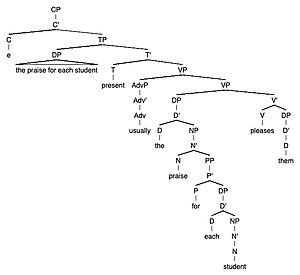
En syntaxe, la c-commande est une relation entre nœuds dans les arbres syntaxiques. Pour deux nœuds A et B, on dit que A c-commande B si A ne domine pas B, B ne domine pas A, et tous les ancêtres de A ayant strictement plus d'un descendant dominent B. Dans des arbres n'ayant pas de nœud à un seul descendant, cela revient à dire que A domine B s'il a pour frère un ancêtre de B.